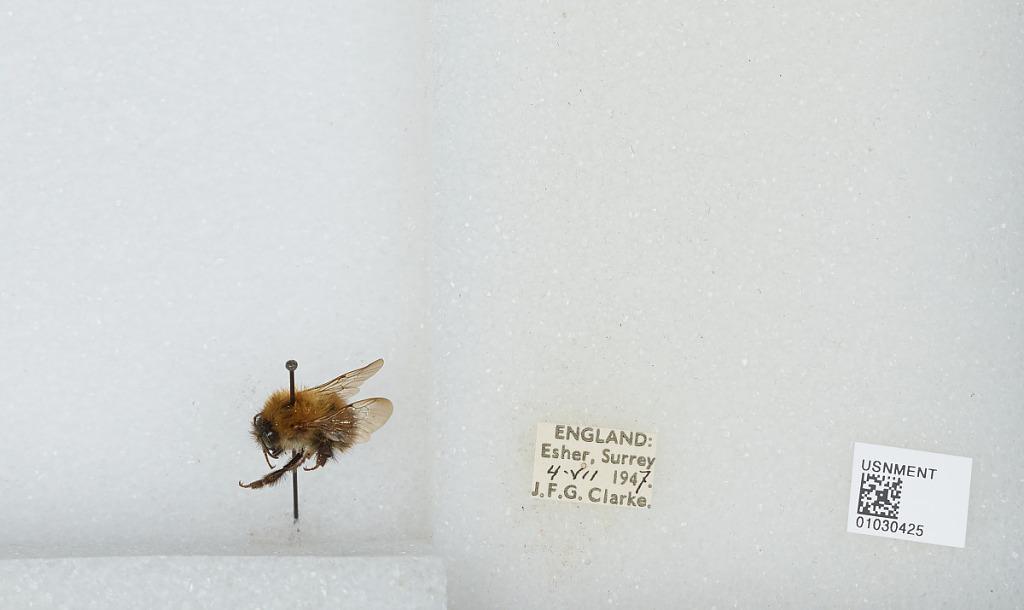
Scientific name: Bombus (Thoracobombus) pascuorum (Scopoli)
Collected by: J. Clark
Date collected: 1947-7-4
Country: United Kingdom
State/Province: England
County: Surrey
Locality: Esher
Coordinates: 51.3691, -0.365